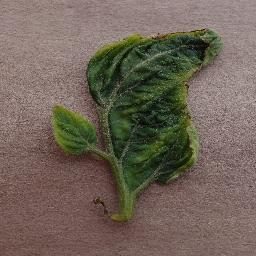
Label: Tomato___Tomato_Yellow_Leaf_Curl_Virus